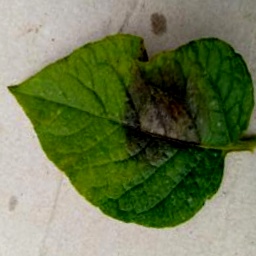
Etiqueta: Late Blight